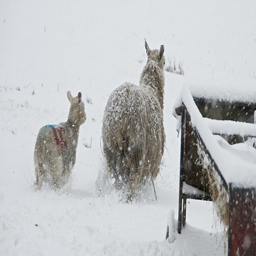
Two animals running in the snow while it's snowing.
A couple of animals standing in the snow.
A couple of sheep walking across a snow covered field.
Two furry animals walking in knee deep snow.
Two four legged animals travel through deep snow.